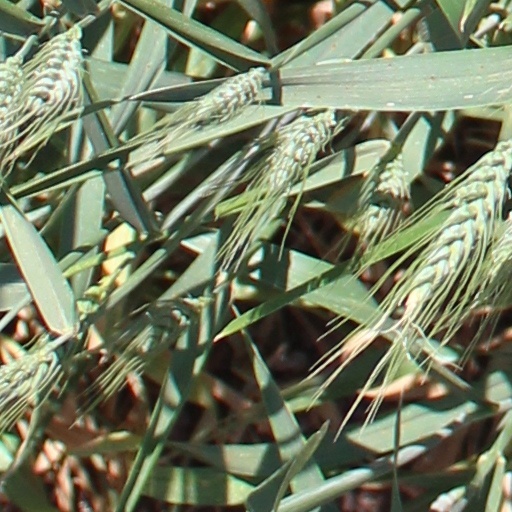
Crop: wheat